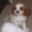
Label: dog